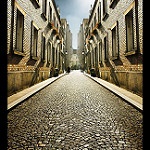
Scene: Outdoor